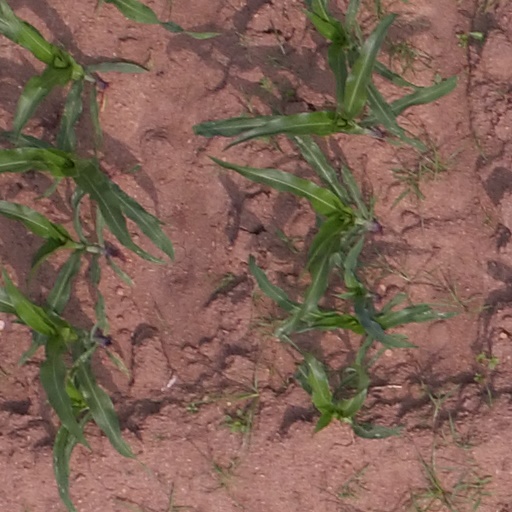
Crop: maize; corn